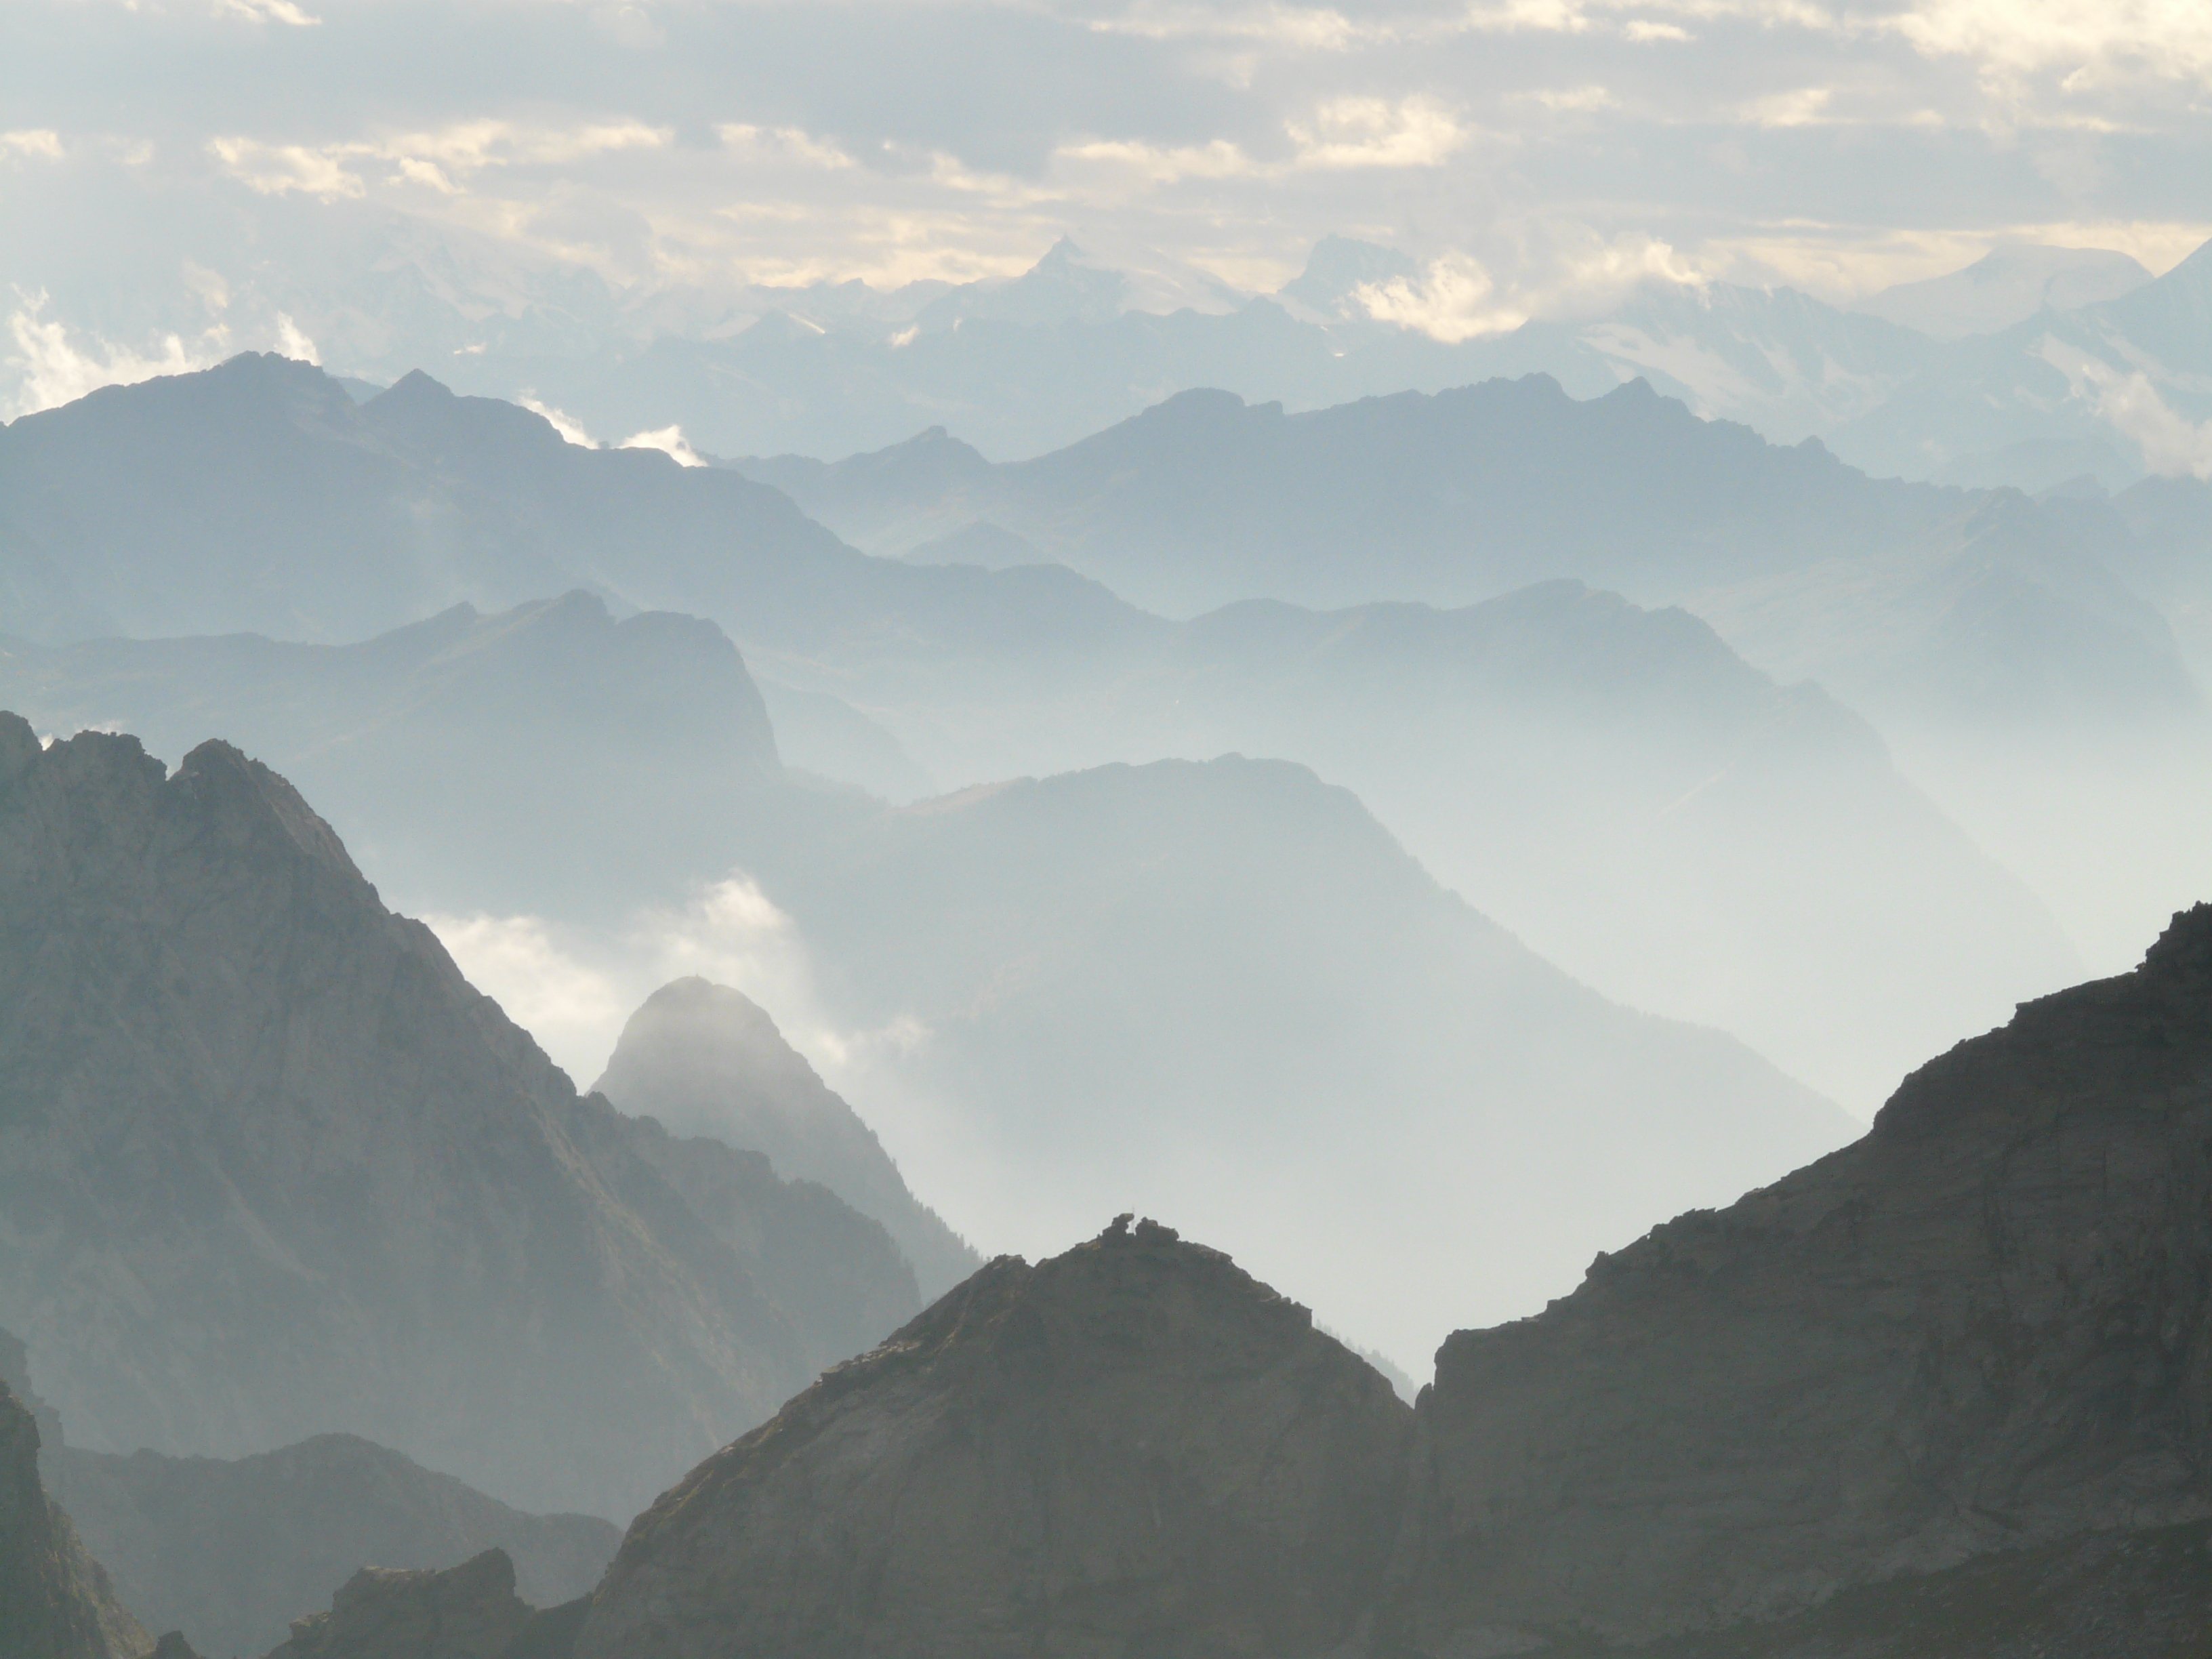
landscape, nature, wilderness, mountain, snow, cloud, fog, sunrise, mist, sunlight, morning, hill, view, valley, mountain range, panorama, haze, ridge, summit, mountains, alps, vision, overview, outlook, plateau, landform, mountain pass, geographical feature, atmospheric phenomenon, mountainous landforms